Tom Benson

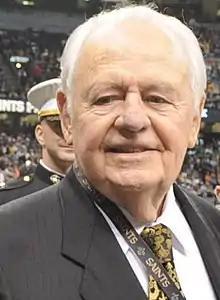
Benson in 2009

Thomas Milton Benson Jr. (July 12, 1927 – March 15, 2018) was an American businessman, philanthropist and sports franchise owner. He was the owner of several automobile dealerships before buying the New Orleans Saints of the National Football League (NFL) in 1985 and the New Orleans Pelicans of the National Basketball Association (NBA) in 2012.